Henry Ogburn House

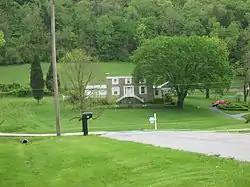

The Henry Ogburn House, located about off U.S. Route 42 in Carrollton, Kentucky, was built in 1845. It was listed on the National Register of Historic Places in 1987.